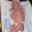
Label: baby